Parco Spina Verde di Como

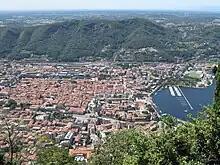
View of Como looking south-west. The wooded ridge in the background is the main body of the Parco Spina Verde.

The Parco Regionale Spina Verde is a regional natural park in Lombardy, northern Italy. It covers a hill ridge overlooking the town of Como, and borders on its northern side with Switzerland. It is in the town territory of Como (east) and the nearby municipalities of Colverde (west) and San Fermo della Battaglia (south). It was established in 1993 by a Regional Act (L. R. n. 10/1993) and is administered by the Region of Lombardy. It takes its name from the elevated ridge upon which it stretches, called "Spina Verde" (green thorn). The park administration is in Villa Imbonati, in San Fermo della Battaglia.